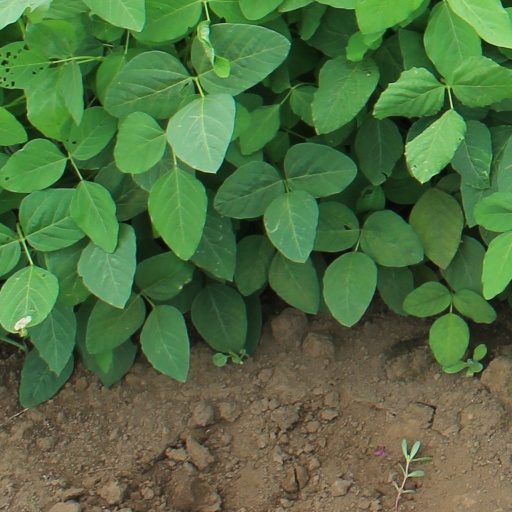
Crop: soybean